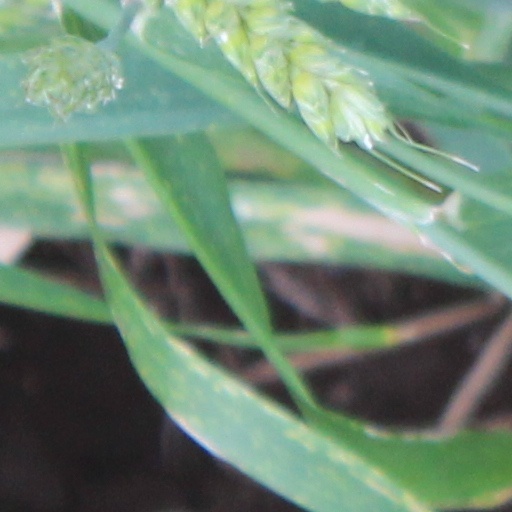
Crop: wheat